Serigala Terakhir

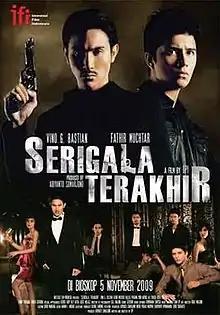
Promotional poster

Serigala Terakhir ("Last Wolf") is a 2009 Indonesian action-drama film directed by Upi Avianto.